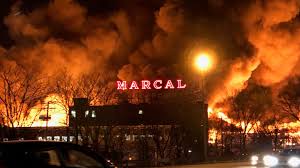
Label: urban_fire